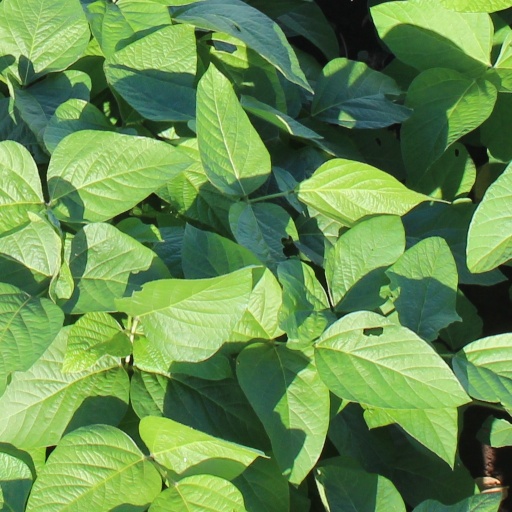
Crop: soybean